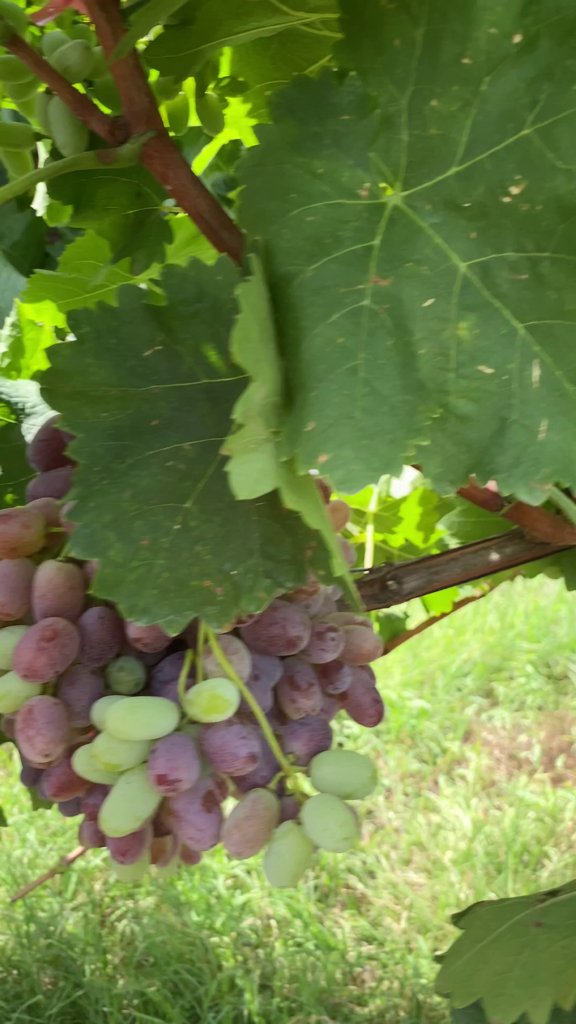
Berries visible: 71
Grape clusters: 2